Tahama Spring

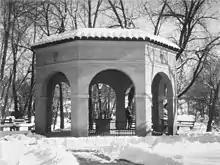
Tahama Spring pavilion designed in the Spanish Colonial Revival style by architect Elmer L. Nieman

The Pike expedition opened the central-west and southwest region to trade and the growth of industry and settlements. In 1870, Palmer created the Denver & Rio Grande Railroad (D&RG) and envisioned connecting Denver south to a new resort community and eventually to Mexico. He founded Colorado Springs along Monument Creek, due east of Pikes Peak, where mineral springs had been reported. The local newspaper detailed how mineral water was piped to the D&RG depot in 1871, but those improvements were lost in periodic flooding along the shifting creek basin.